Paleontology in Lebanon

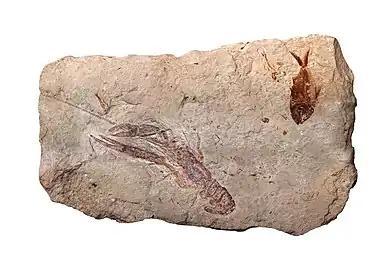
A rock containing "Notahomarus" sp. (lobster, left), "Diplomystus birdii" (fish, right), and a partial "Dercetis triqueter", Cretaceous Hakel, Lebanon

The paleontological sites of Lebanon contain deposits of well preserved fossils and include some species found nowhere else. Notable among these is the Lebanese lagerstätten of the Late Cretaceous age, which contain a well-preserved variety of different fossils. Some fossils date back to the Jurassic period, and younger fossils of mammals from a different site belong to the Miocene through the Pleistocene.